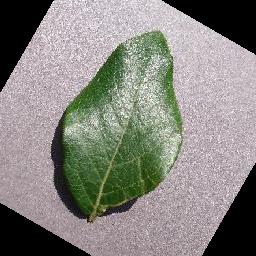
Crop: blueberry
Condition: healthy